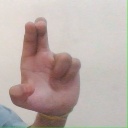
अक्षर: आ